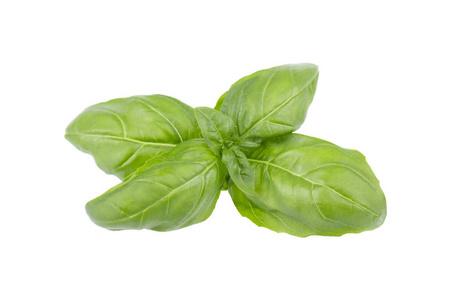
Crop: unknown
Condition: basil